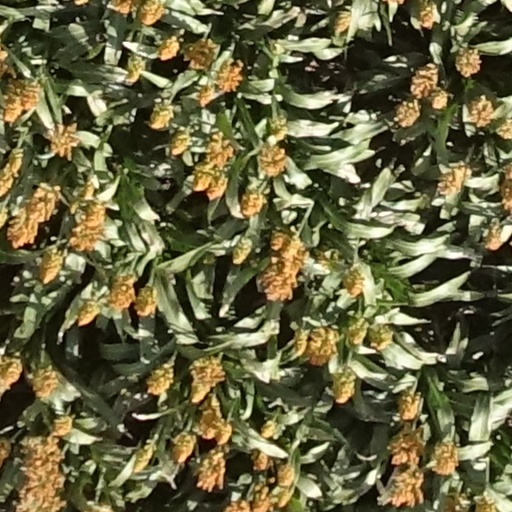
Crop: sorghum